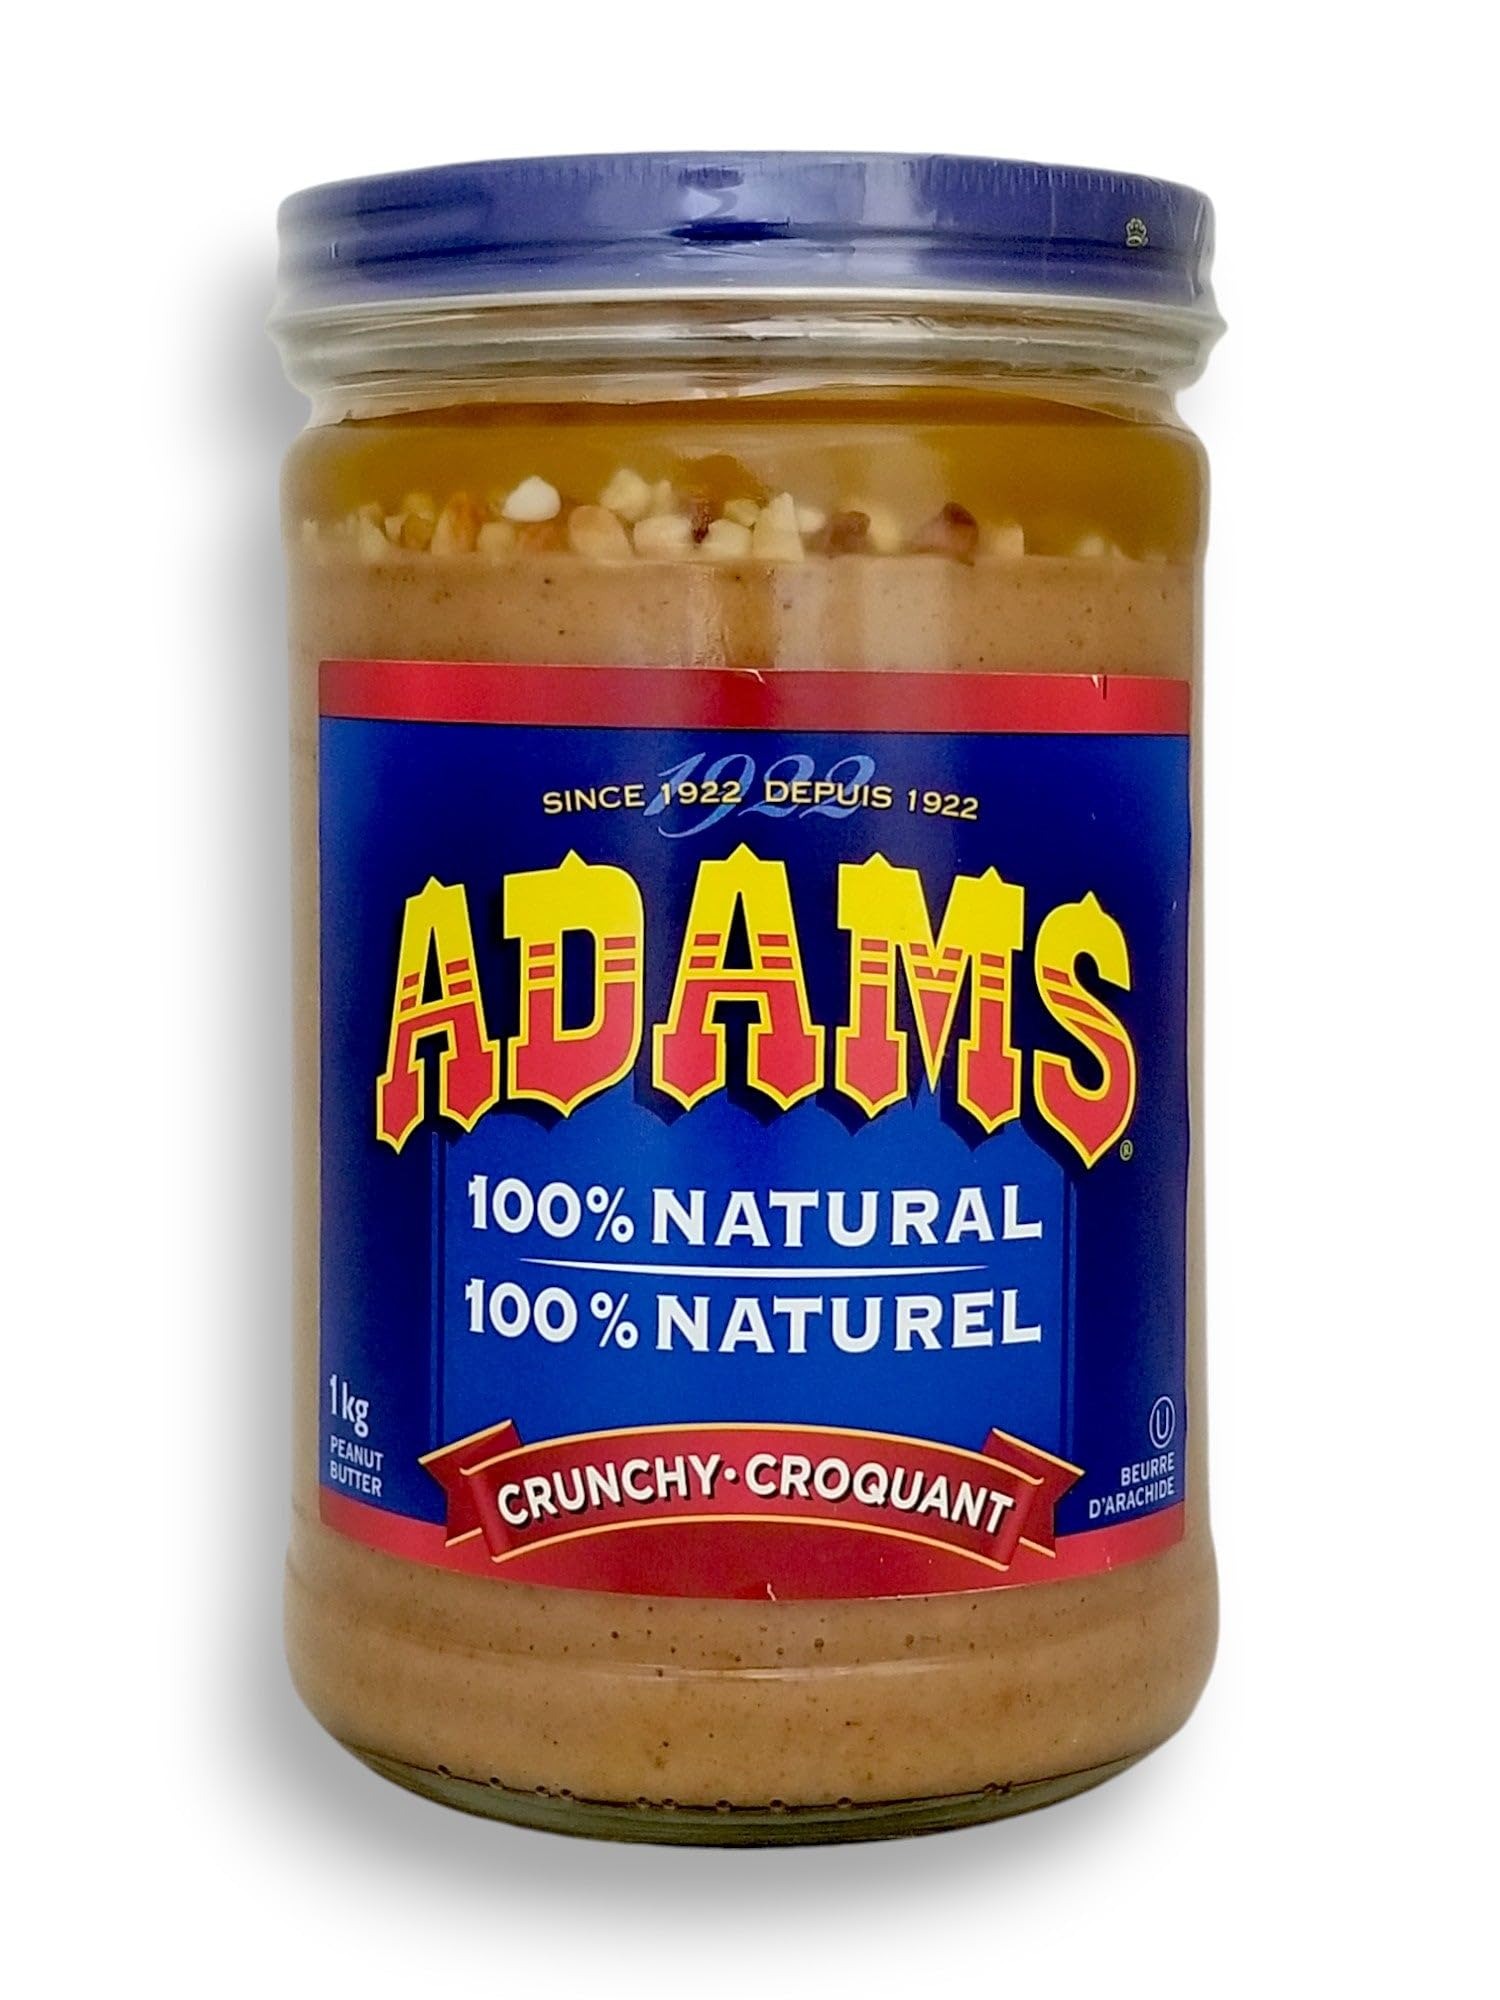
Item Name: ADAMS Crunchy Peanut Butter, 1 KG
Value: 35.27
Unit: Ounce

Price: 29.99